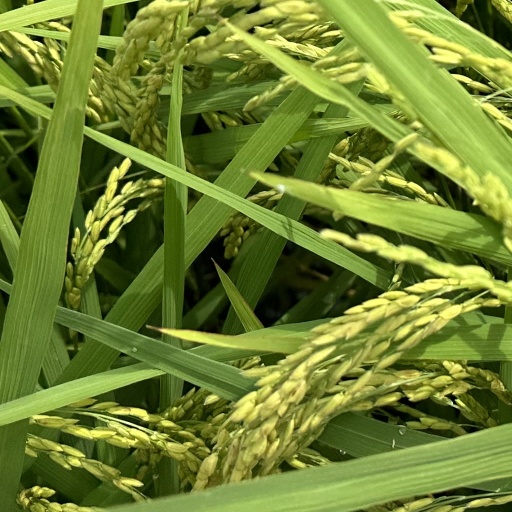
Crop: rice